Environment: real
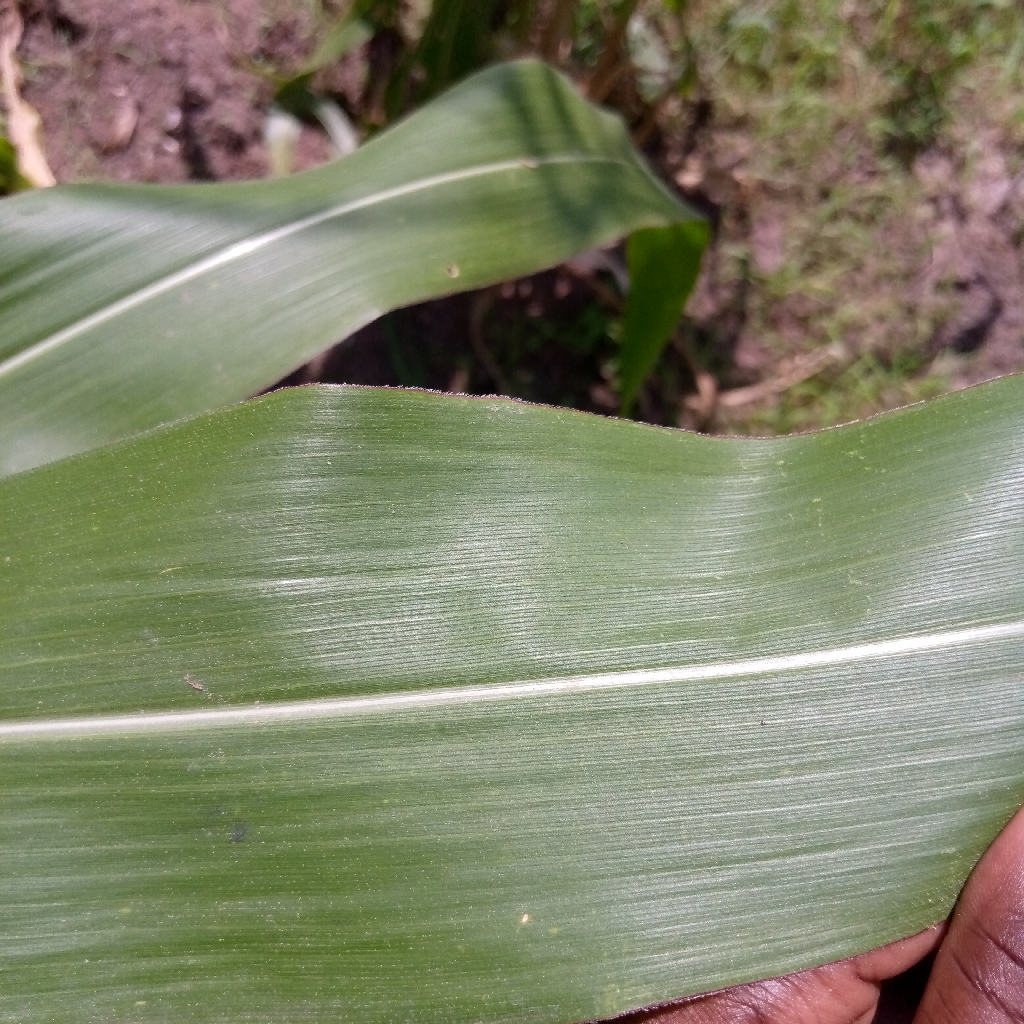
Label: healthy